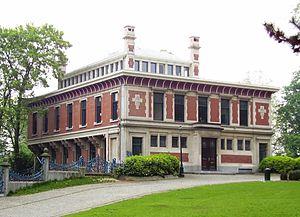
Le lycée Émile Jacqmain est une école d'enseignement secondaire de la Ville de Bruxelles, implantée dans le parc Léopold, faisant partie du réseau de l'enseignement officiel.